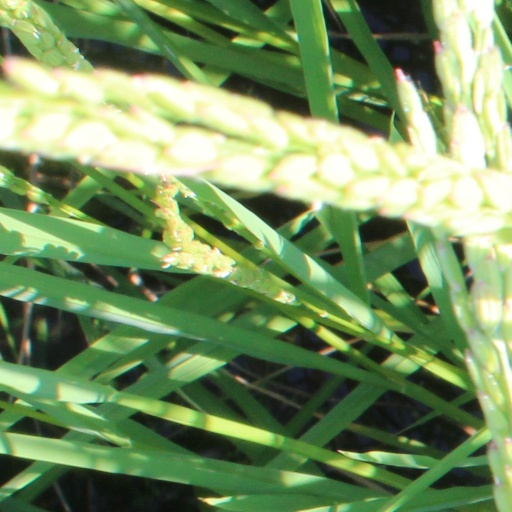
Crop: rice